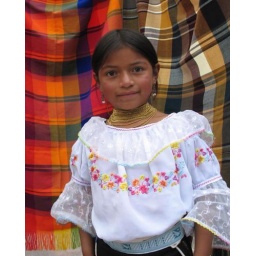
This girl was helping her mother at the market in Otavalo. OtavaloMrktGirl04sml